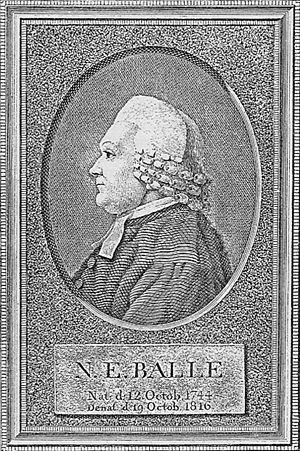
Balles Lærebog
Nicolai Edinger Balle
Balles Lærebog er en populære betegnelse for en udgave af Luthers Lille Katekismus med forklaringer, som biskop Nicolai Edinger Balle udgav i 1791 med titlen Lærebog i den evangelisk christelige Religion til brug for alle skoler i Danmark til afløsning for Pontoppidans Forklaring af Erik Pontoppidan den yngre. I 1849 blev den delvist afløst af biskop Balslevs Luthers Katekismus med en kort Forklaring; men de to var indtil 1856 de eneste autoriserede til anvendelse i skolen.